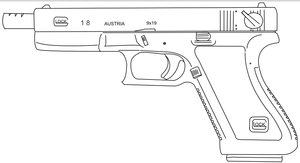
Le Glock 18 est un pistolet fabriqué par l'entreprise autrichienne Glock. C'est la version pistolet rafaleur du Glock 17, créé en 1987 à la demande du GEK Cobra.